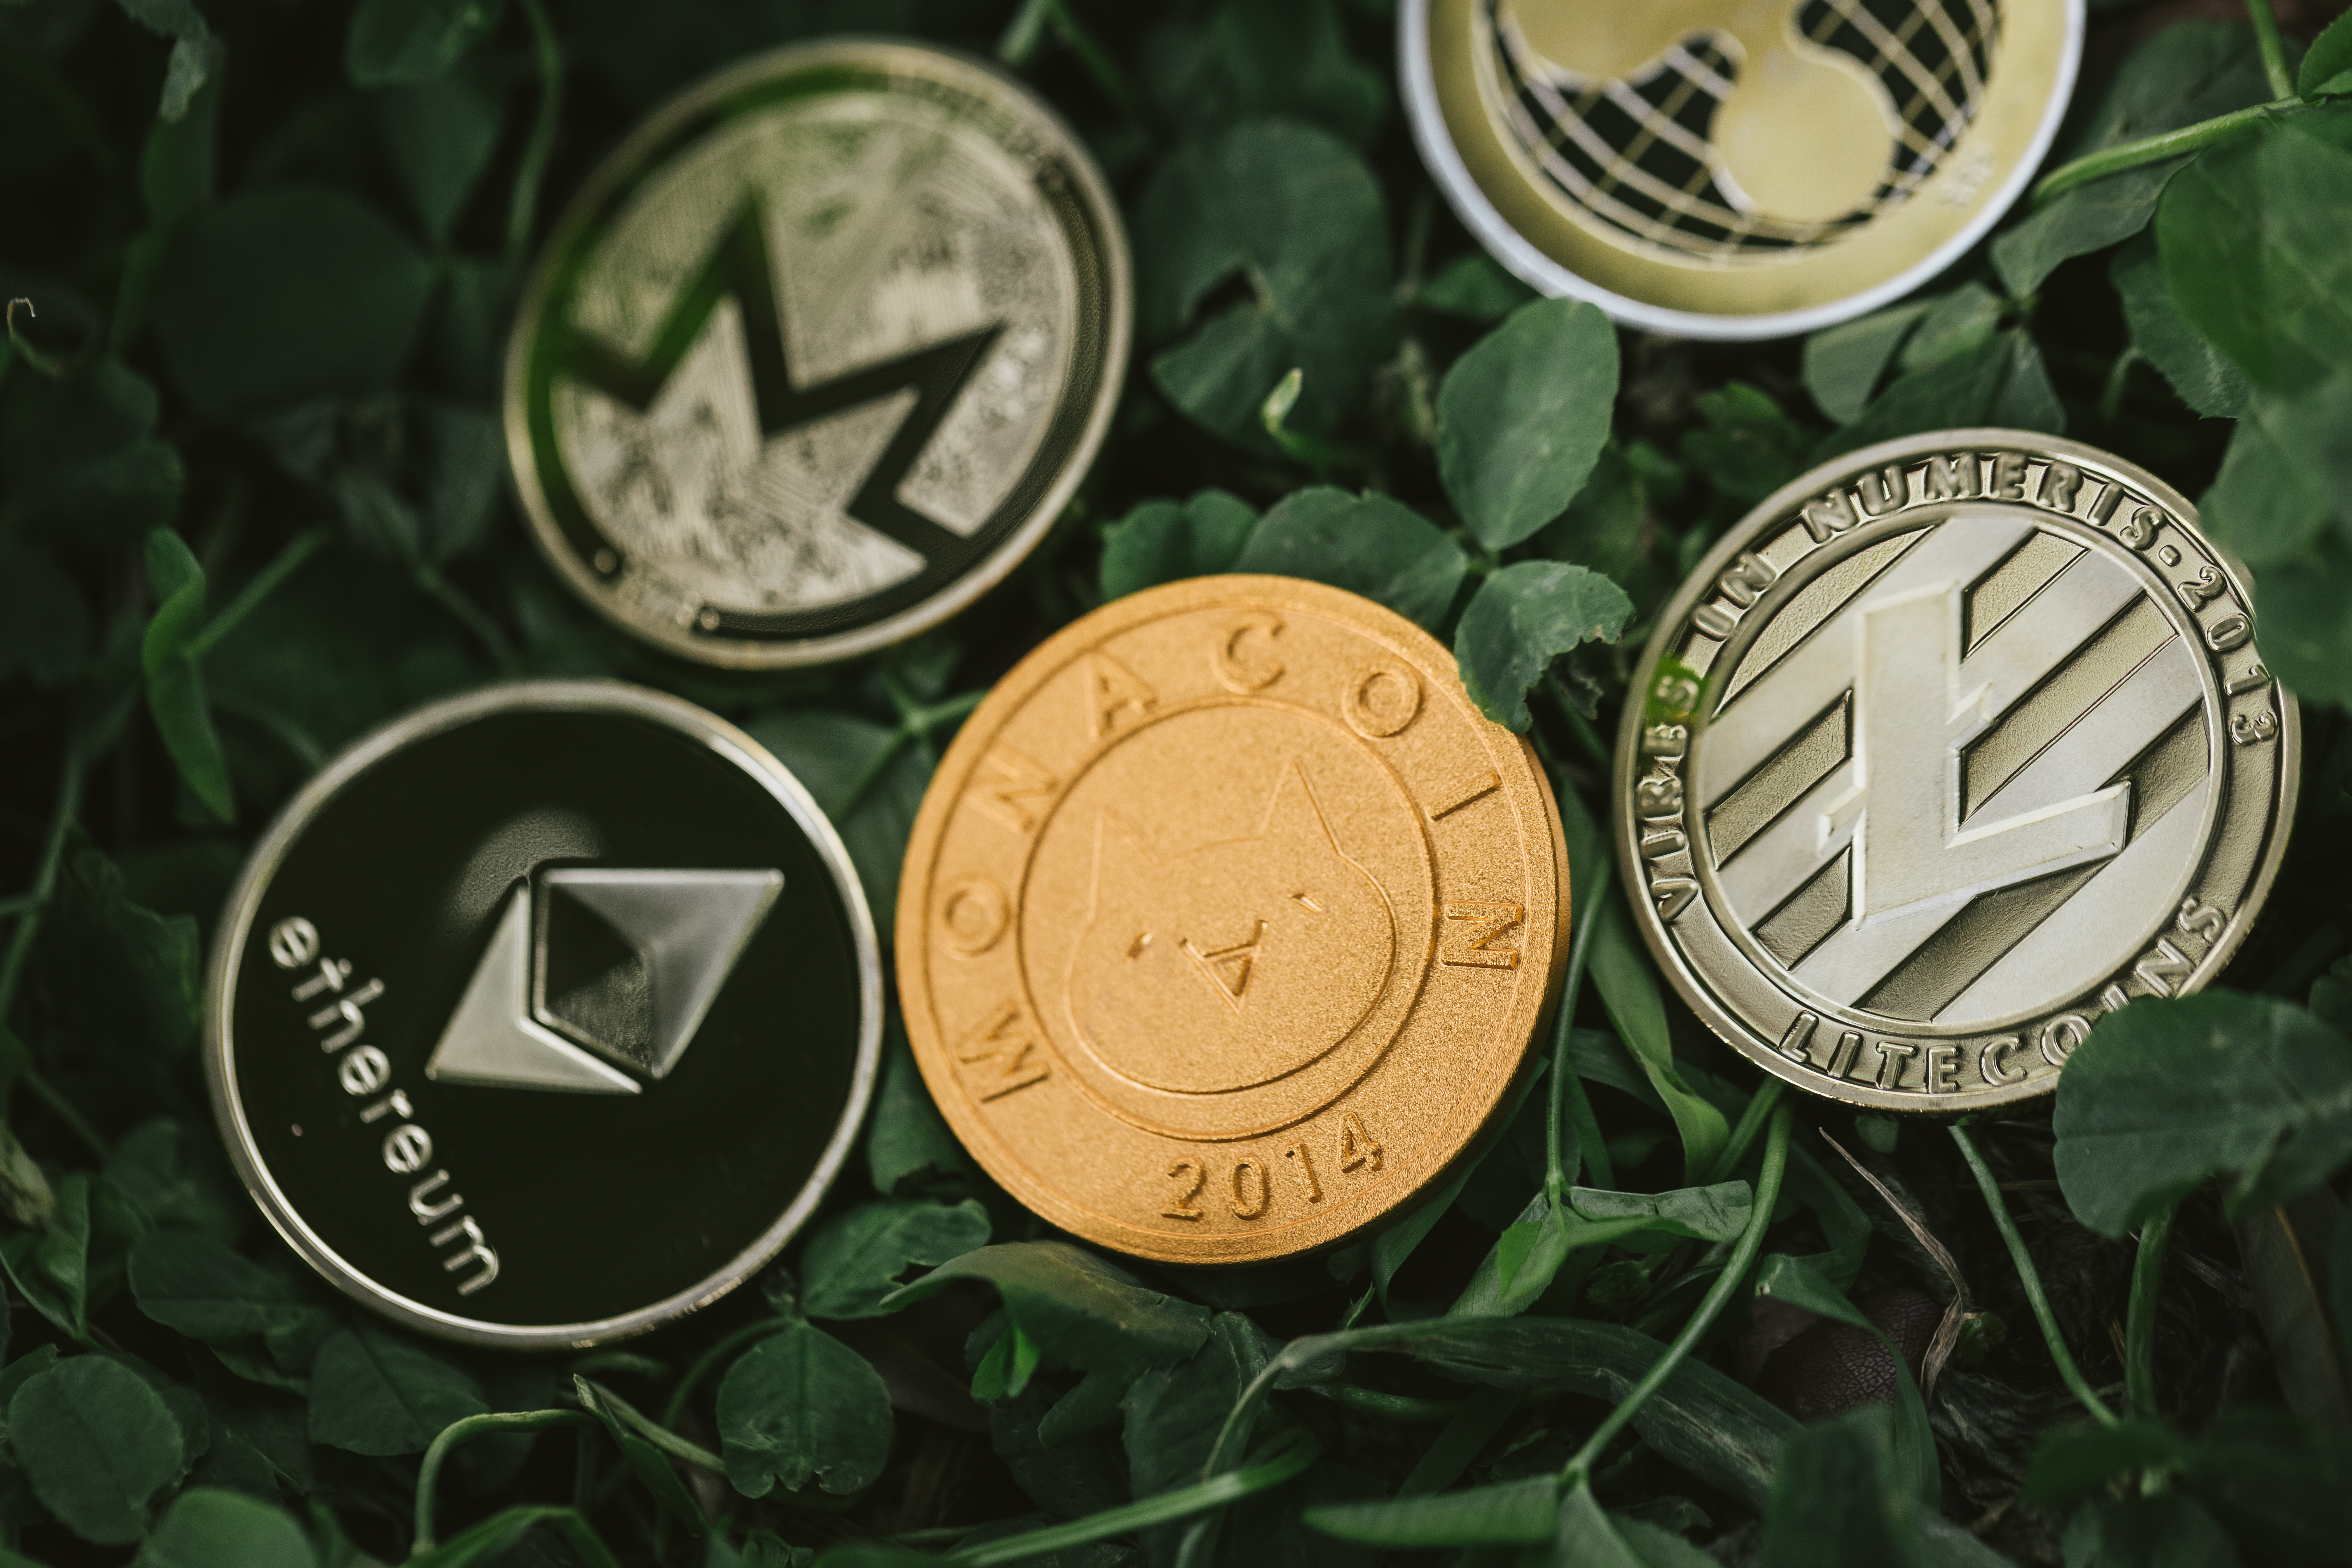
bitcoin, money, currency, coin, cash, metal, money handling, stock photography, grass, tree, plant, saving